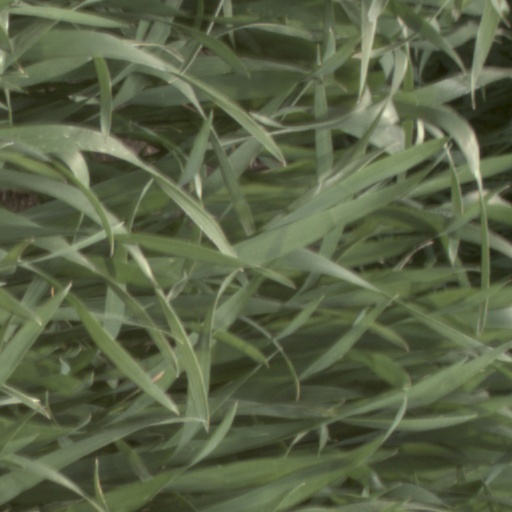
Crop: wheat